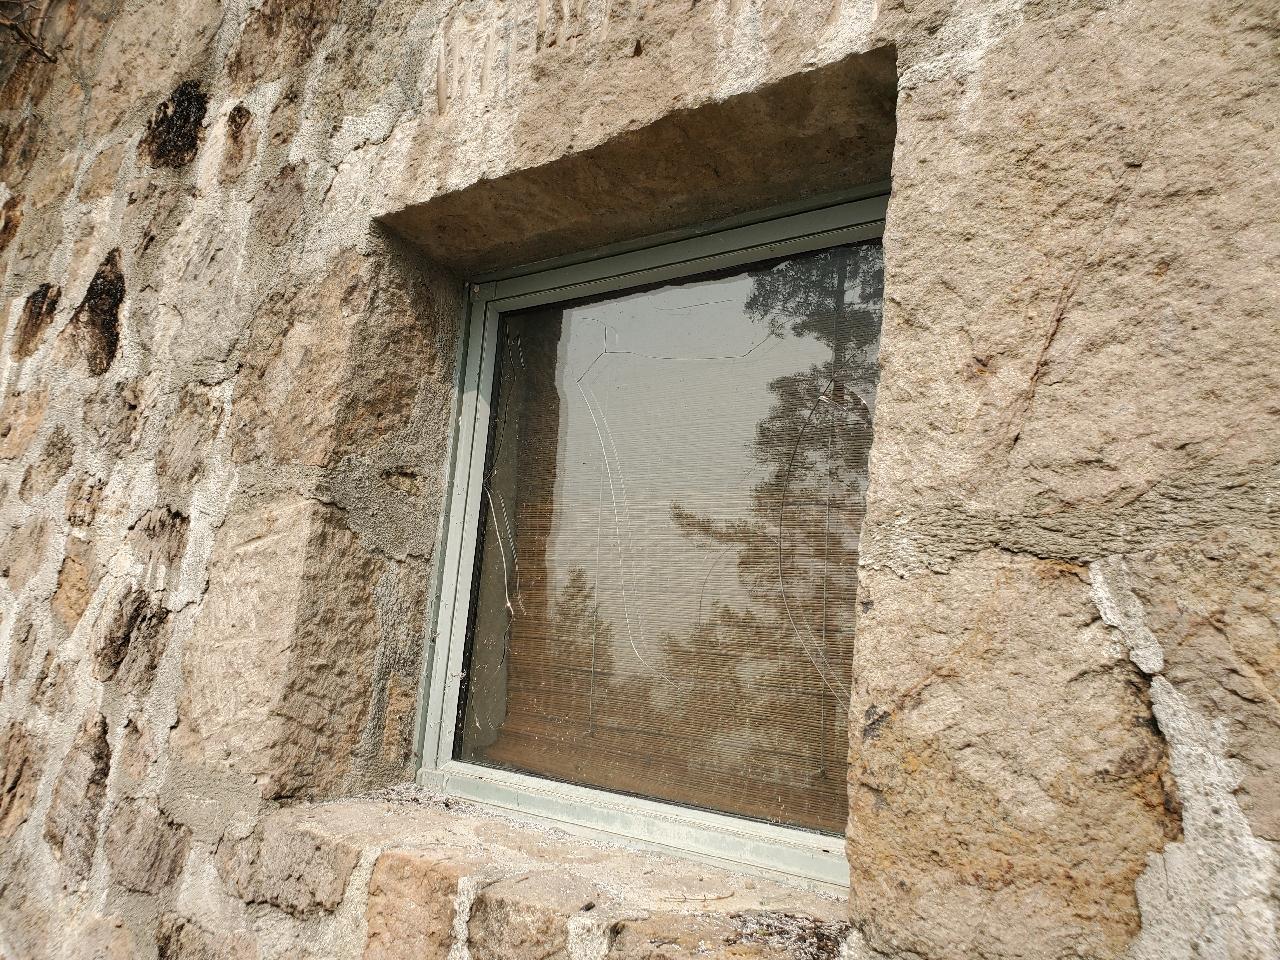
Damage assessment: affected